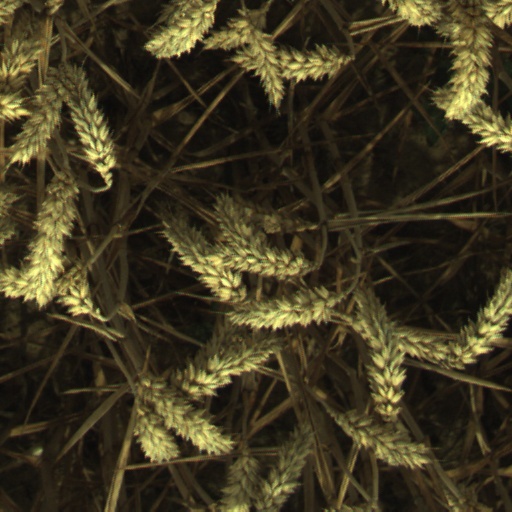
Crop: wheat